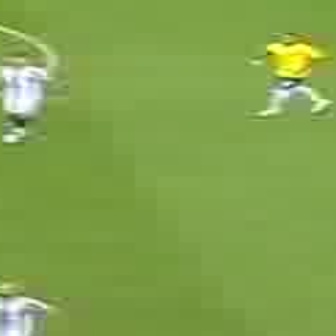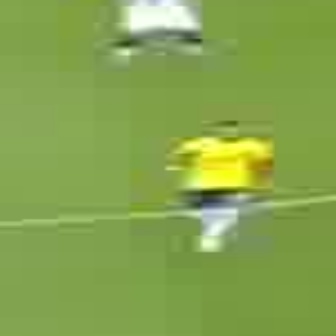
  Please identify the target specified by the bounding box [244,29,330,114] in the first image and locate it in the second image. Return the coordinates in [x_min,y_min,x_max,y_max] format.
Answer: [145,122,275,251]